Hymns in the Church of Jesus Christ of Latter-day Saints

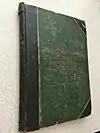
1896 The Latter-Day Saints Psalmody 2nd Edition

The first official LDS hymnbook to include music was "The Latter-day Saints' Psalmody", published in 1889. At that time, many of the familiar LDS Church's hymns that are sung today were finally fixed in place – but not with the tunes that were sung back in 1835.